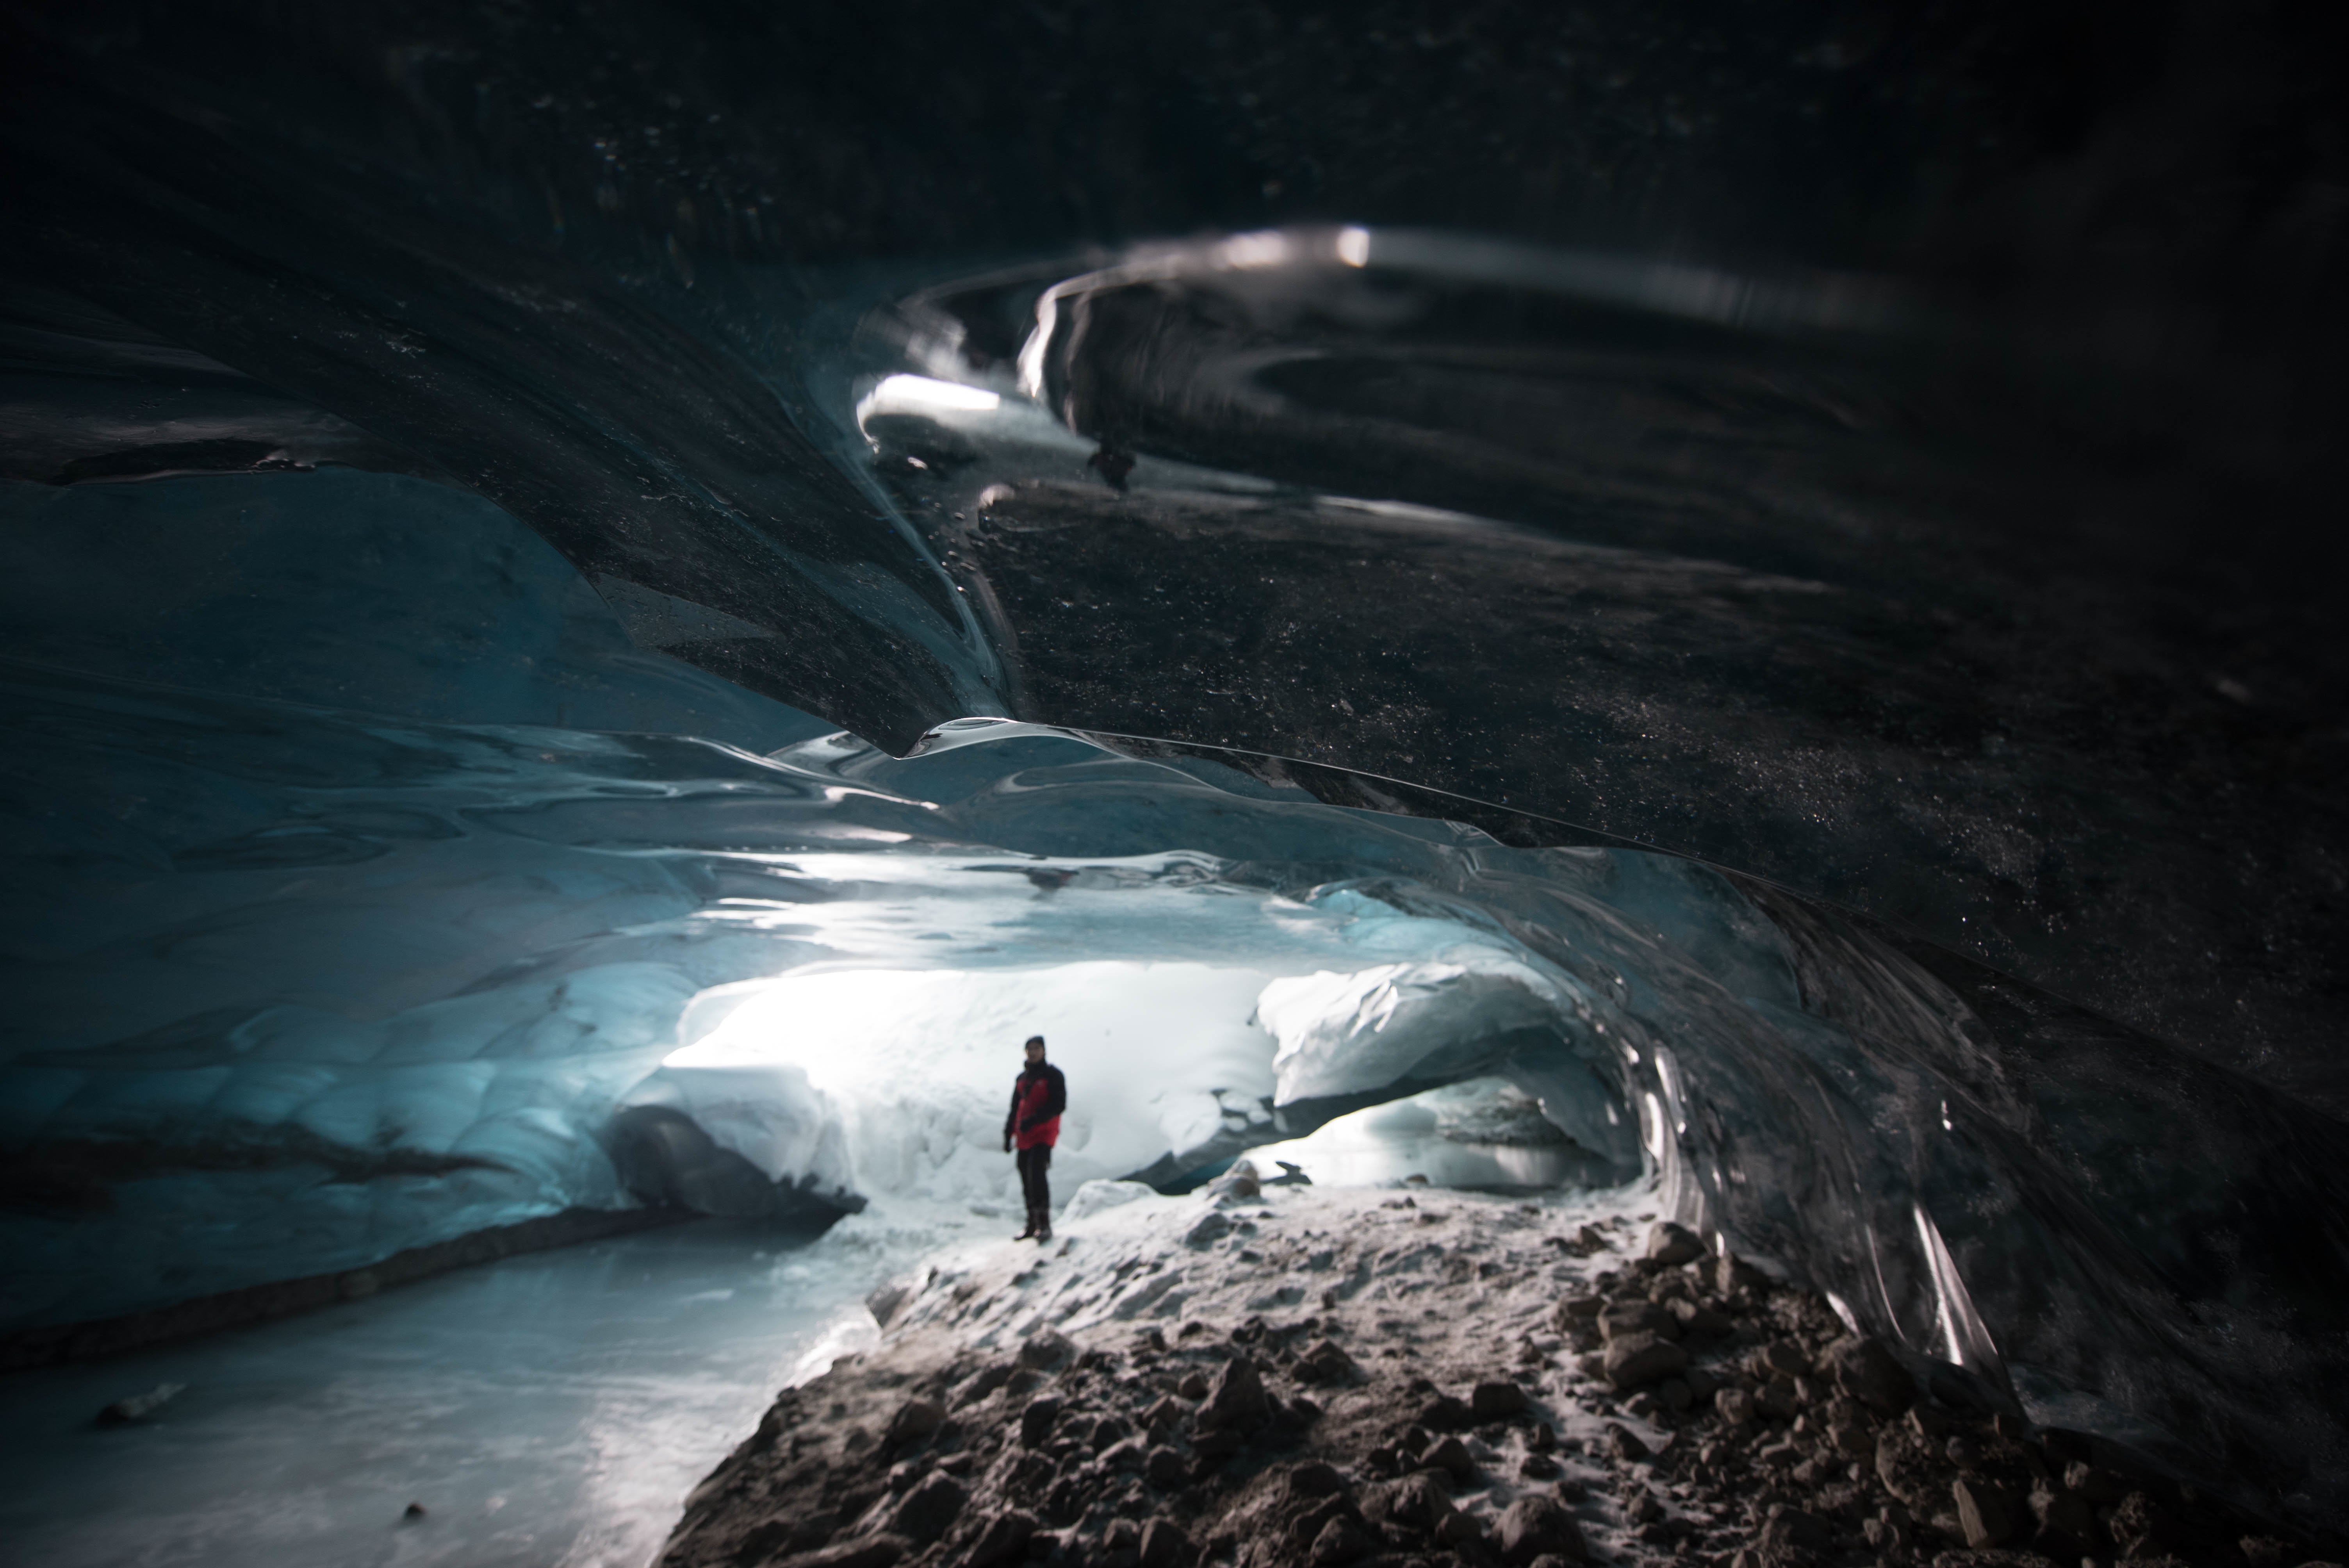
formation, ice, cave, extreme sport, landform, geographical feature, glacial landform, geological phenomenon, ice cave